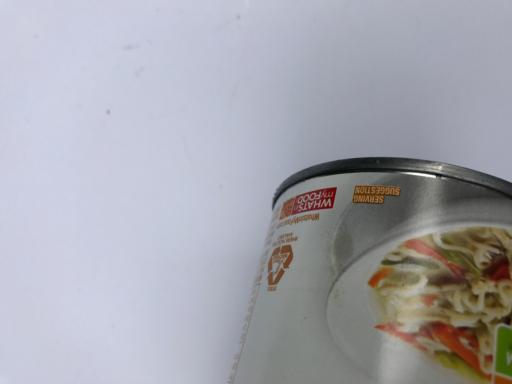
Label: metal